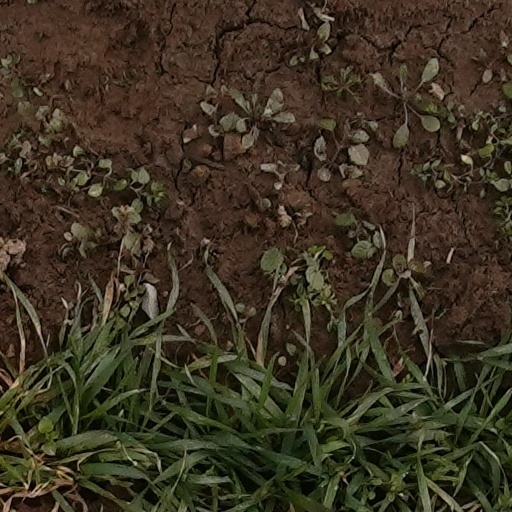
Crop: wheat